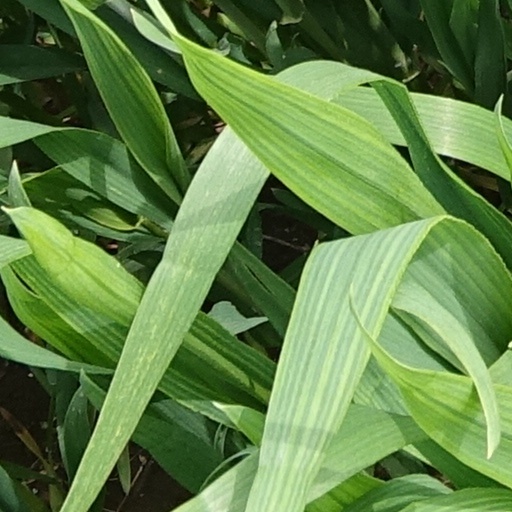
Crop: wheat